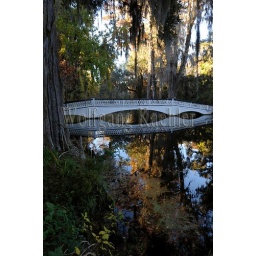
Usa, south carolina, near charleston, magnolia plantation and gardens in fall, white bridge and trees reflecting in pond